Sachia Vickery

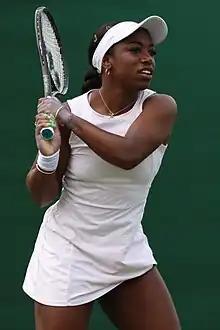
Vickery at the 2023 Wimbledon Championships

Sachia Vickery (born May 11, 1995) is an American professional tennis player. She reached a career-high of No. 73 in the WTA rankings on 30 July 2018.